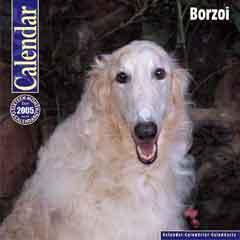
borzoi